Societat de Beneficència de Naturals de Catalunya

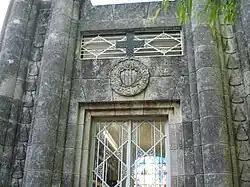
Pantheon of the "Charitable Society of the Natives from Catalonia " in the Cemetery of Colón of the Havana

The Charitable Society of the Natives from Catalonia (Catalan: "Societat de Beneficència de Naturals de Catalunya"), also known as the Casal Català or the Beneficencia Catalana, is a charity founded by Catalan immigrants in Havana, Cuba, in 1840.